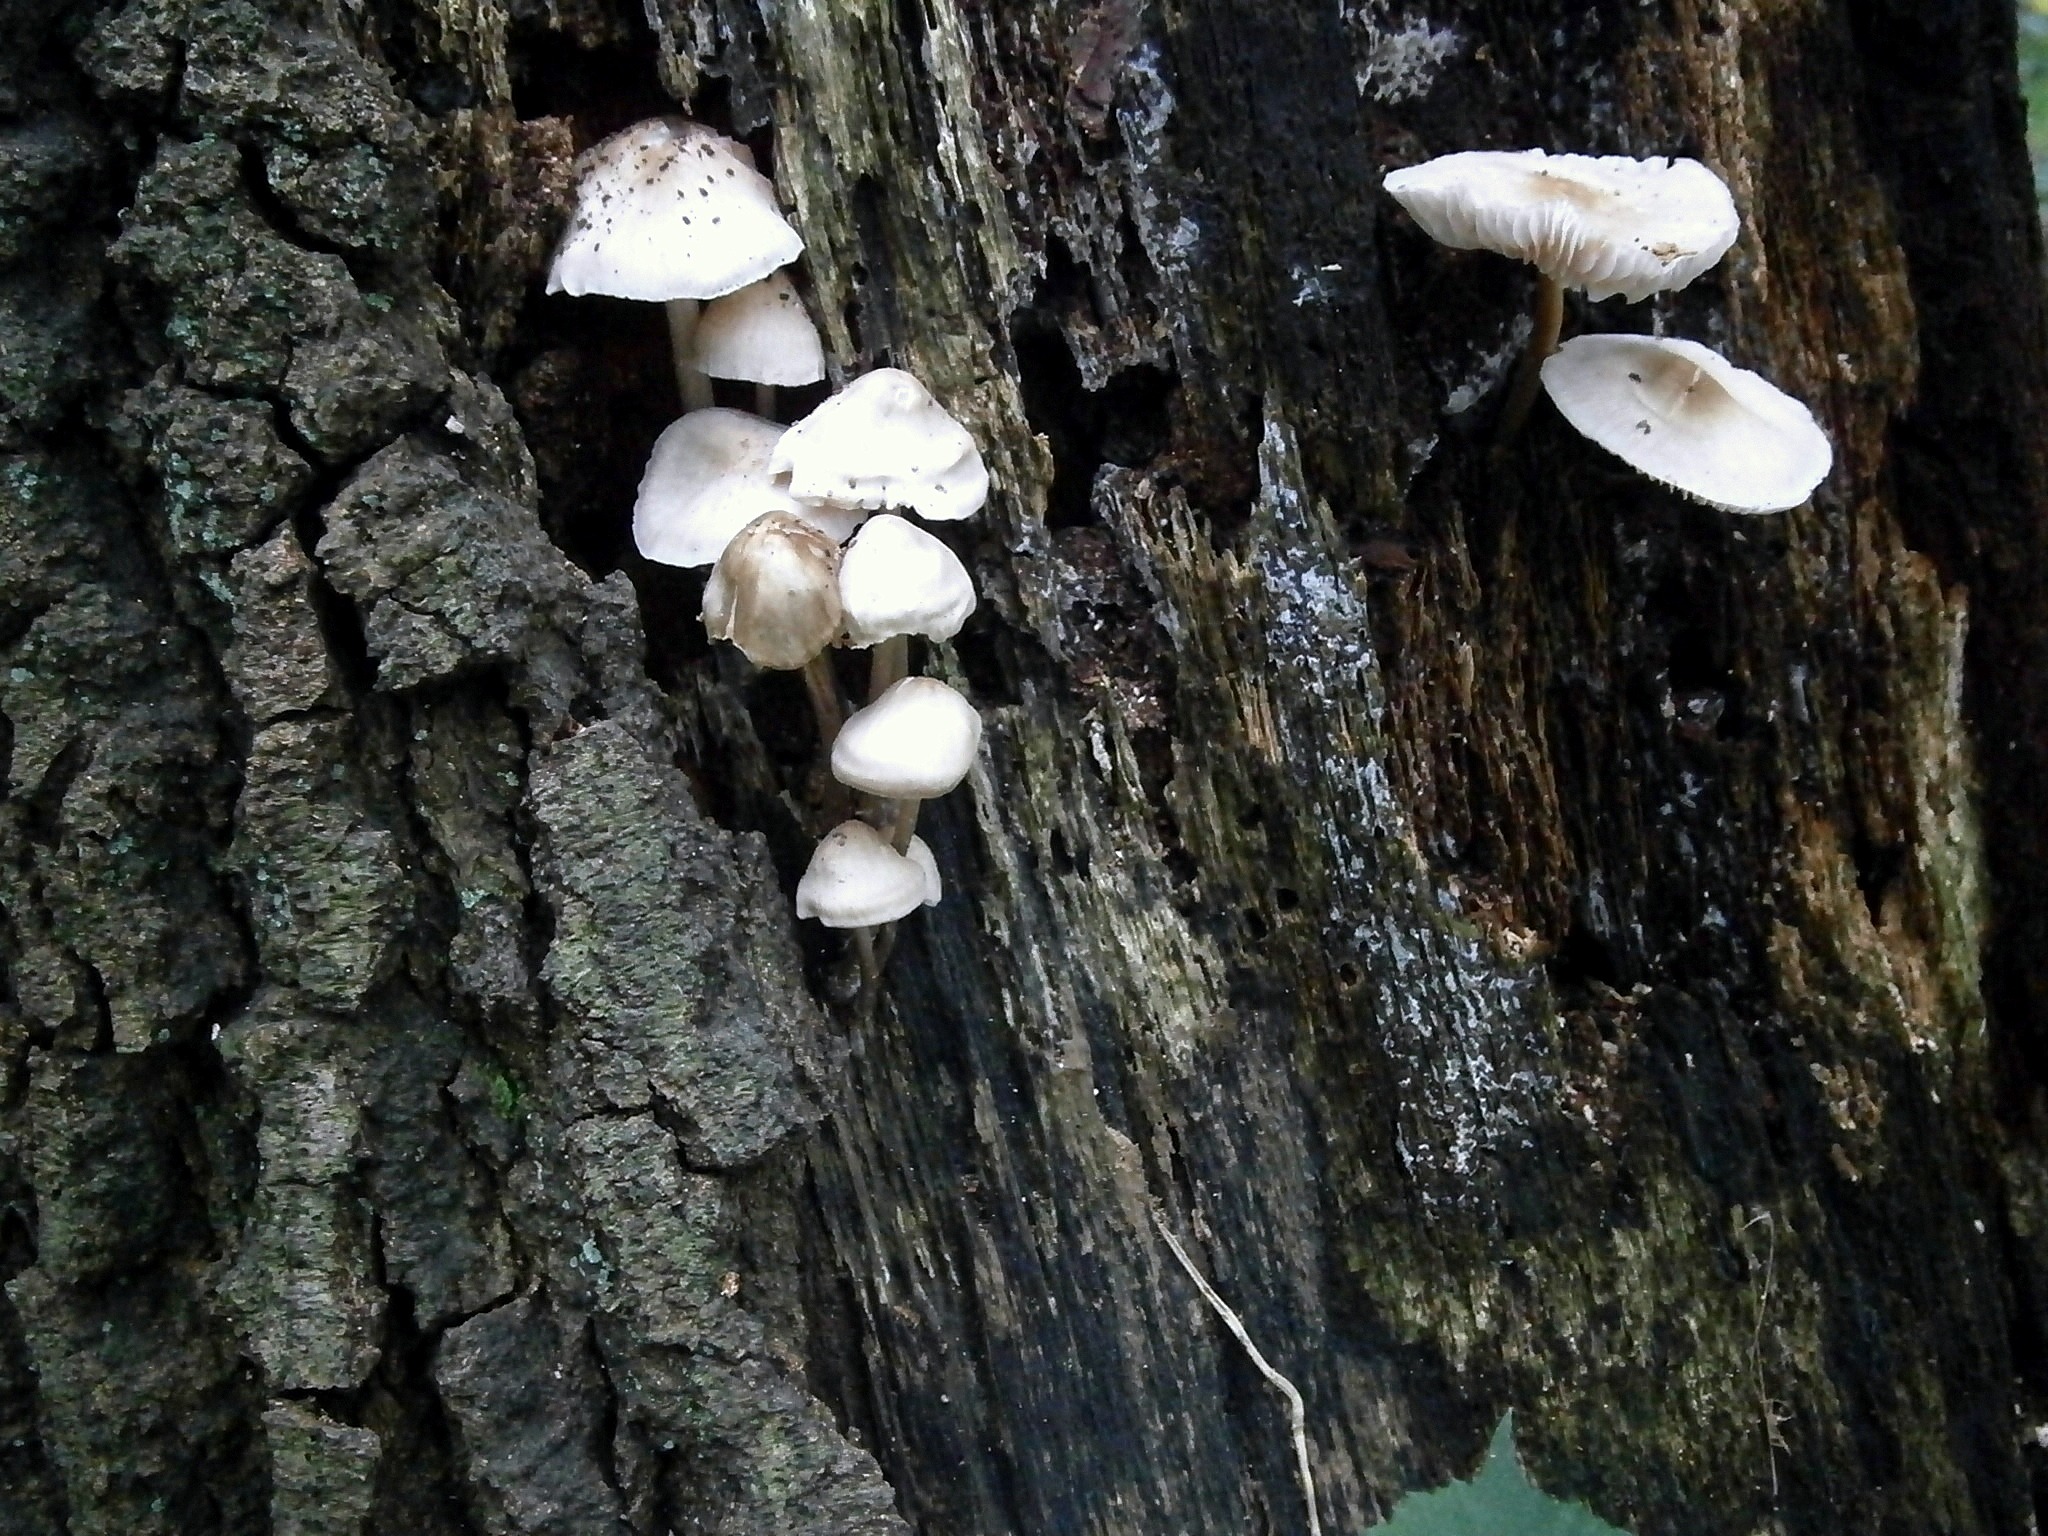
tree, nature, forest, group, white, trunk, bark, log, collection, autumn, mushroom, flora, variety, fauna, tribe, fungus, mushrooms, woodland, autumn forest, many, numerous, oyster mushroom, edible mushroom, medicinal mushroom, agaricomycetes